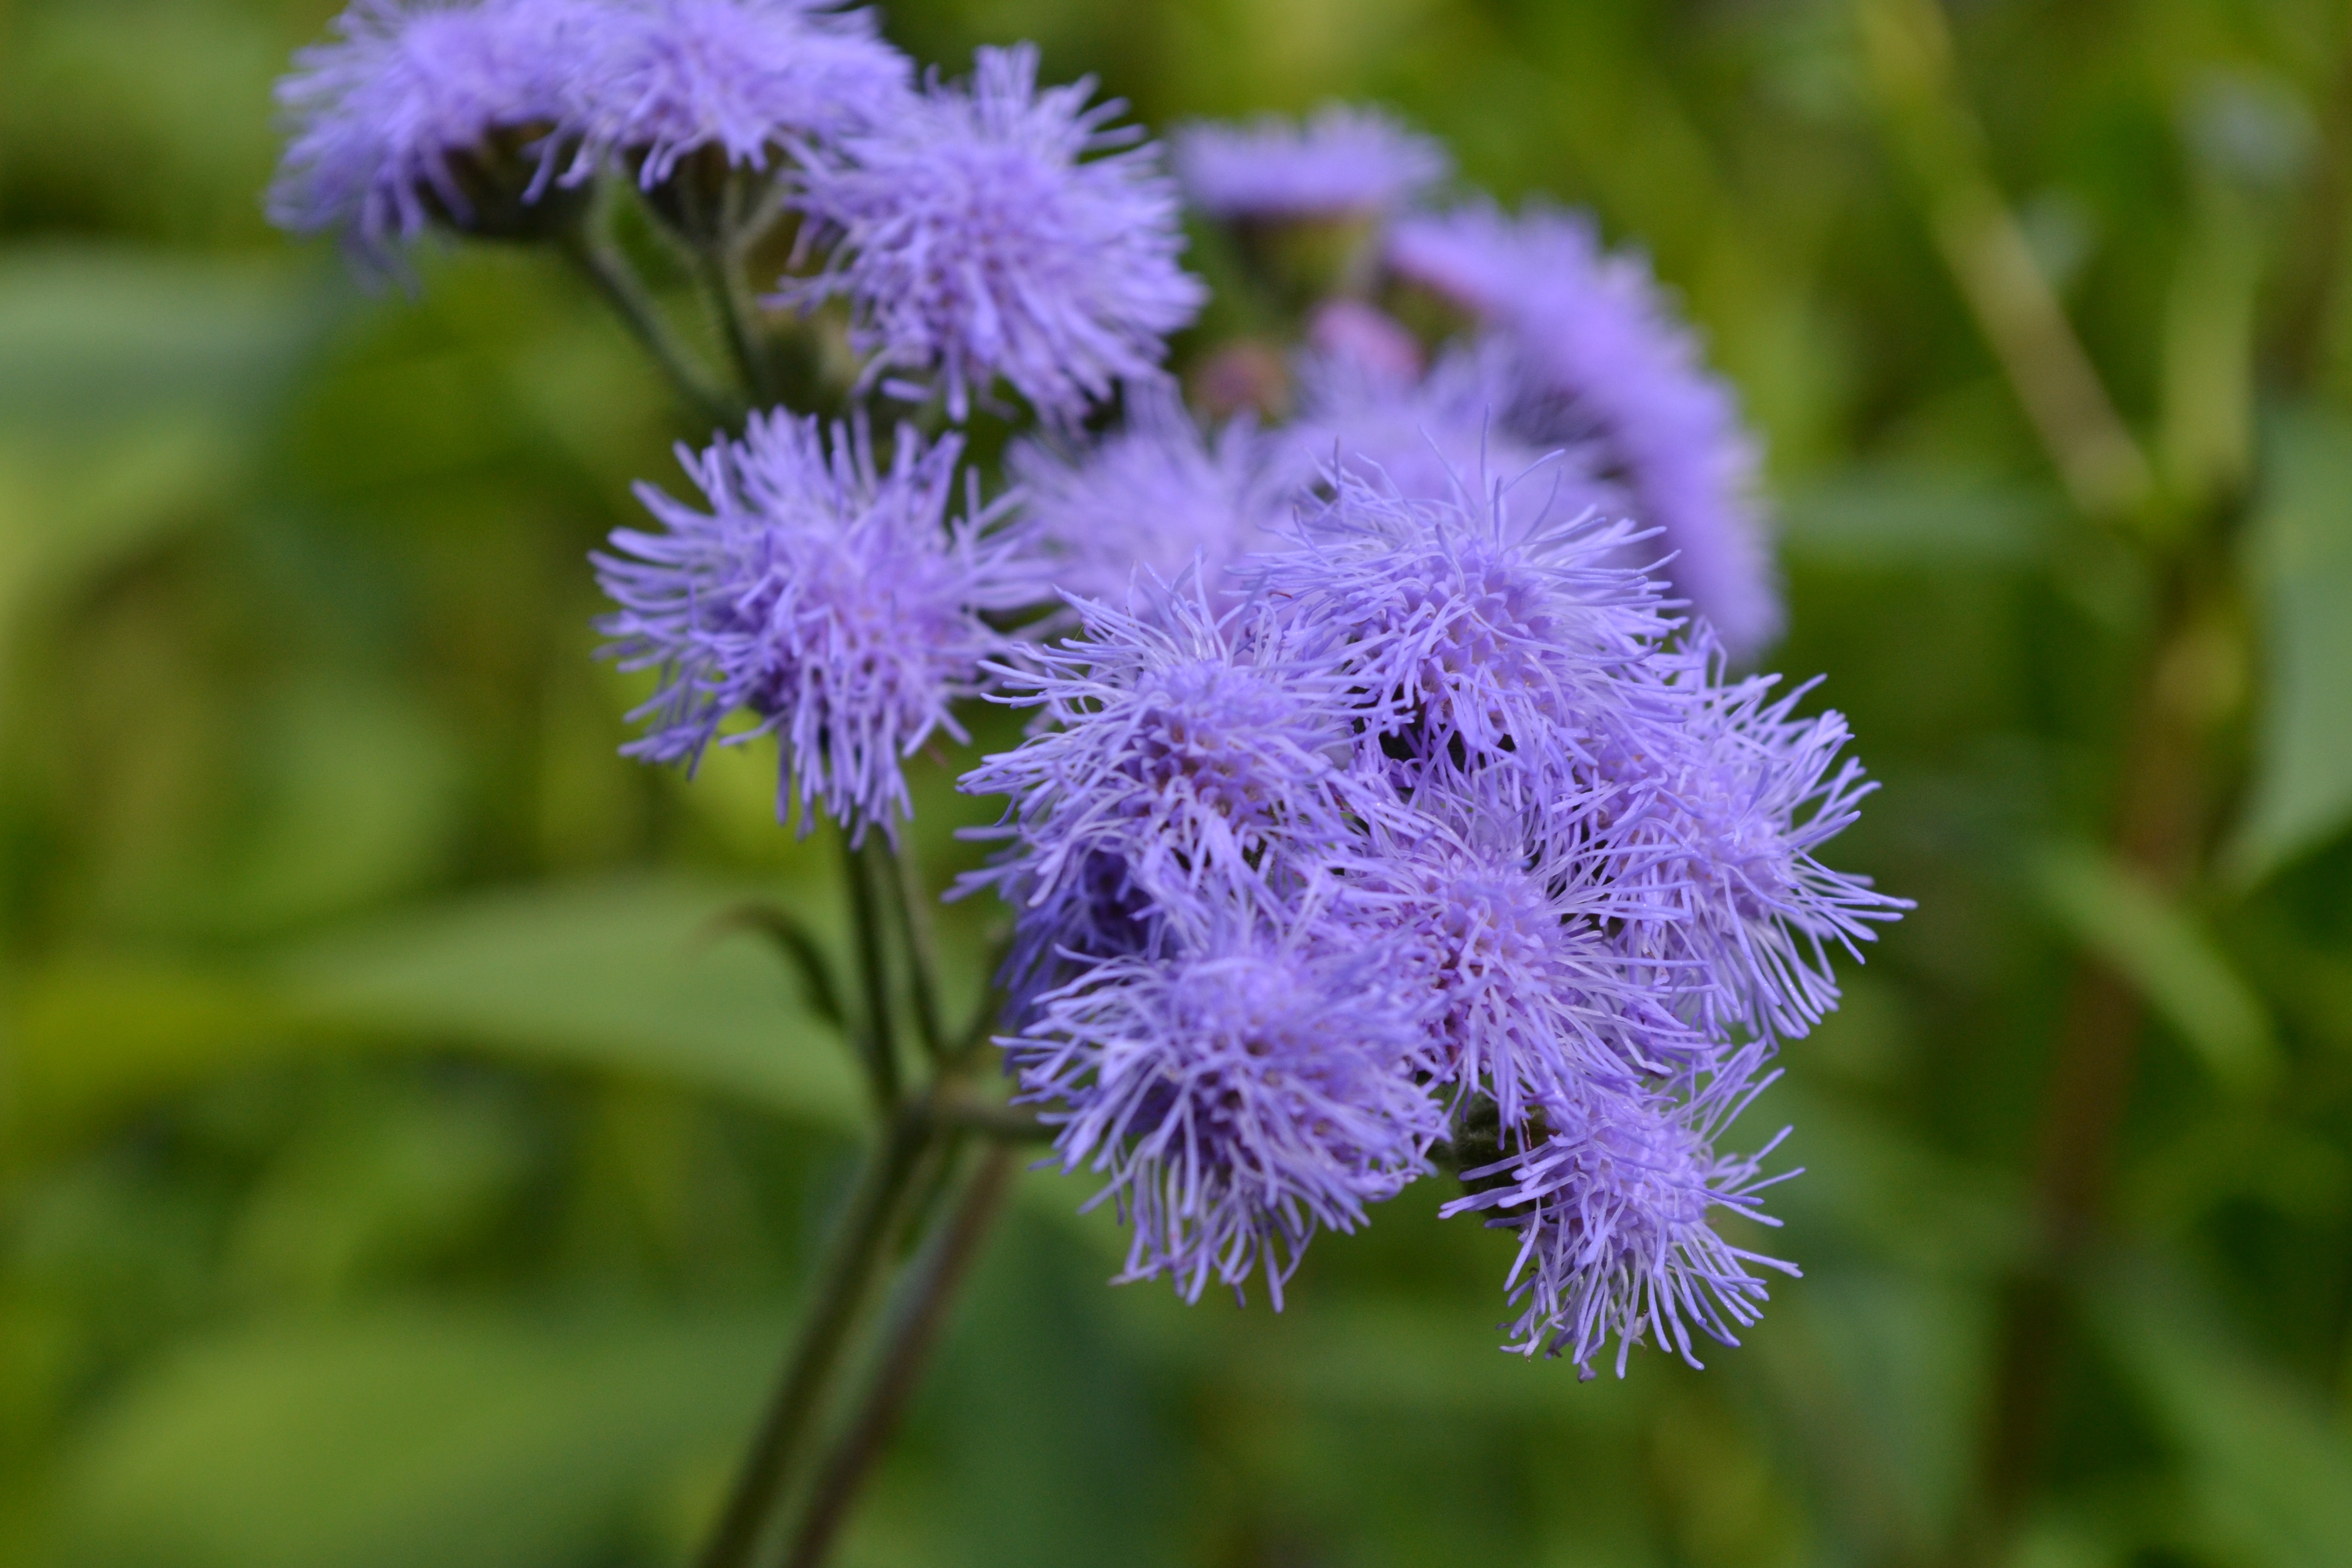
nature, grass, blossom, plant, meadow, flower, purple, bloom, summer, floral, spring, green, herb, color, macro, natural, botany, blooming, garden, flora, wildflower, decorative, bright, macro photography, flowering plant, land plant, jasione montana, ironweed